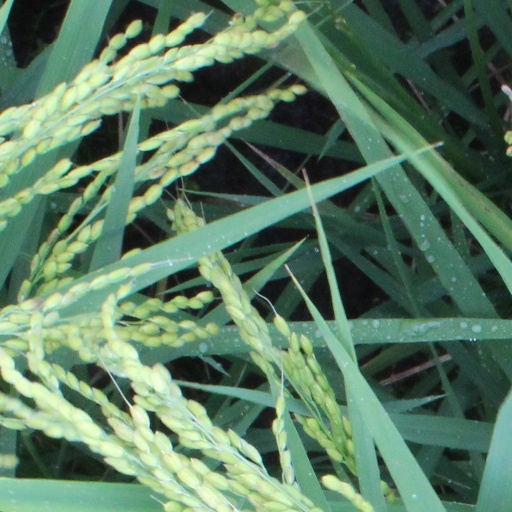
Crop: rice